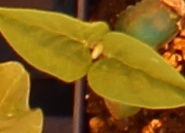
Label: Soybean